Tredyffrin Township, Pennsylvania

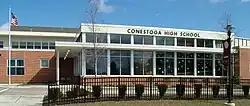
Conestoga High School

Tredyffrin Township lies within the Tredyffrin/Easttown School District. Students residing within township boundaries attend Hillside Elementary School, New Eagle Elementary School, and Valley Forge Elementary School for grades K–4. Tredyffrin/Easttown Middle School and Valley Forge Middle School serve students in grades 5–8, and Conestoga High School serves students in grades 9–12.